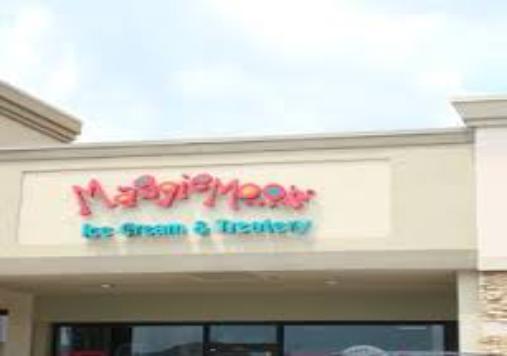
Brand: MaggieMoo's Ice Cream and Treatery
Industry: Food